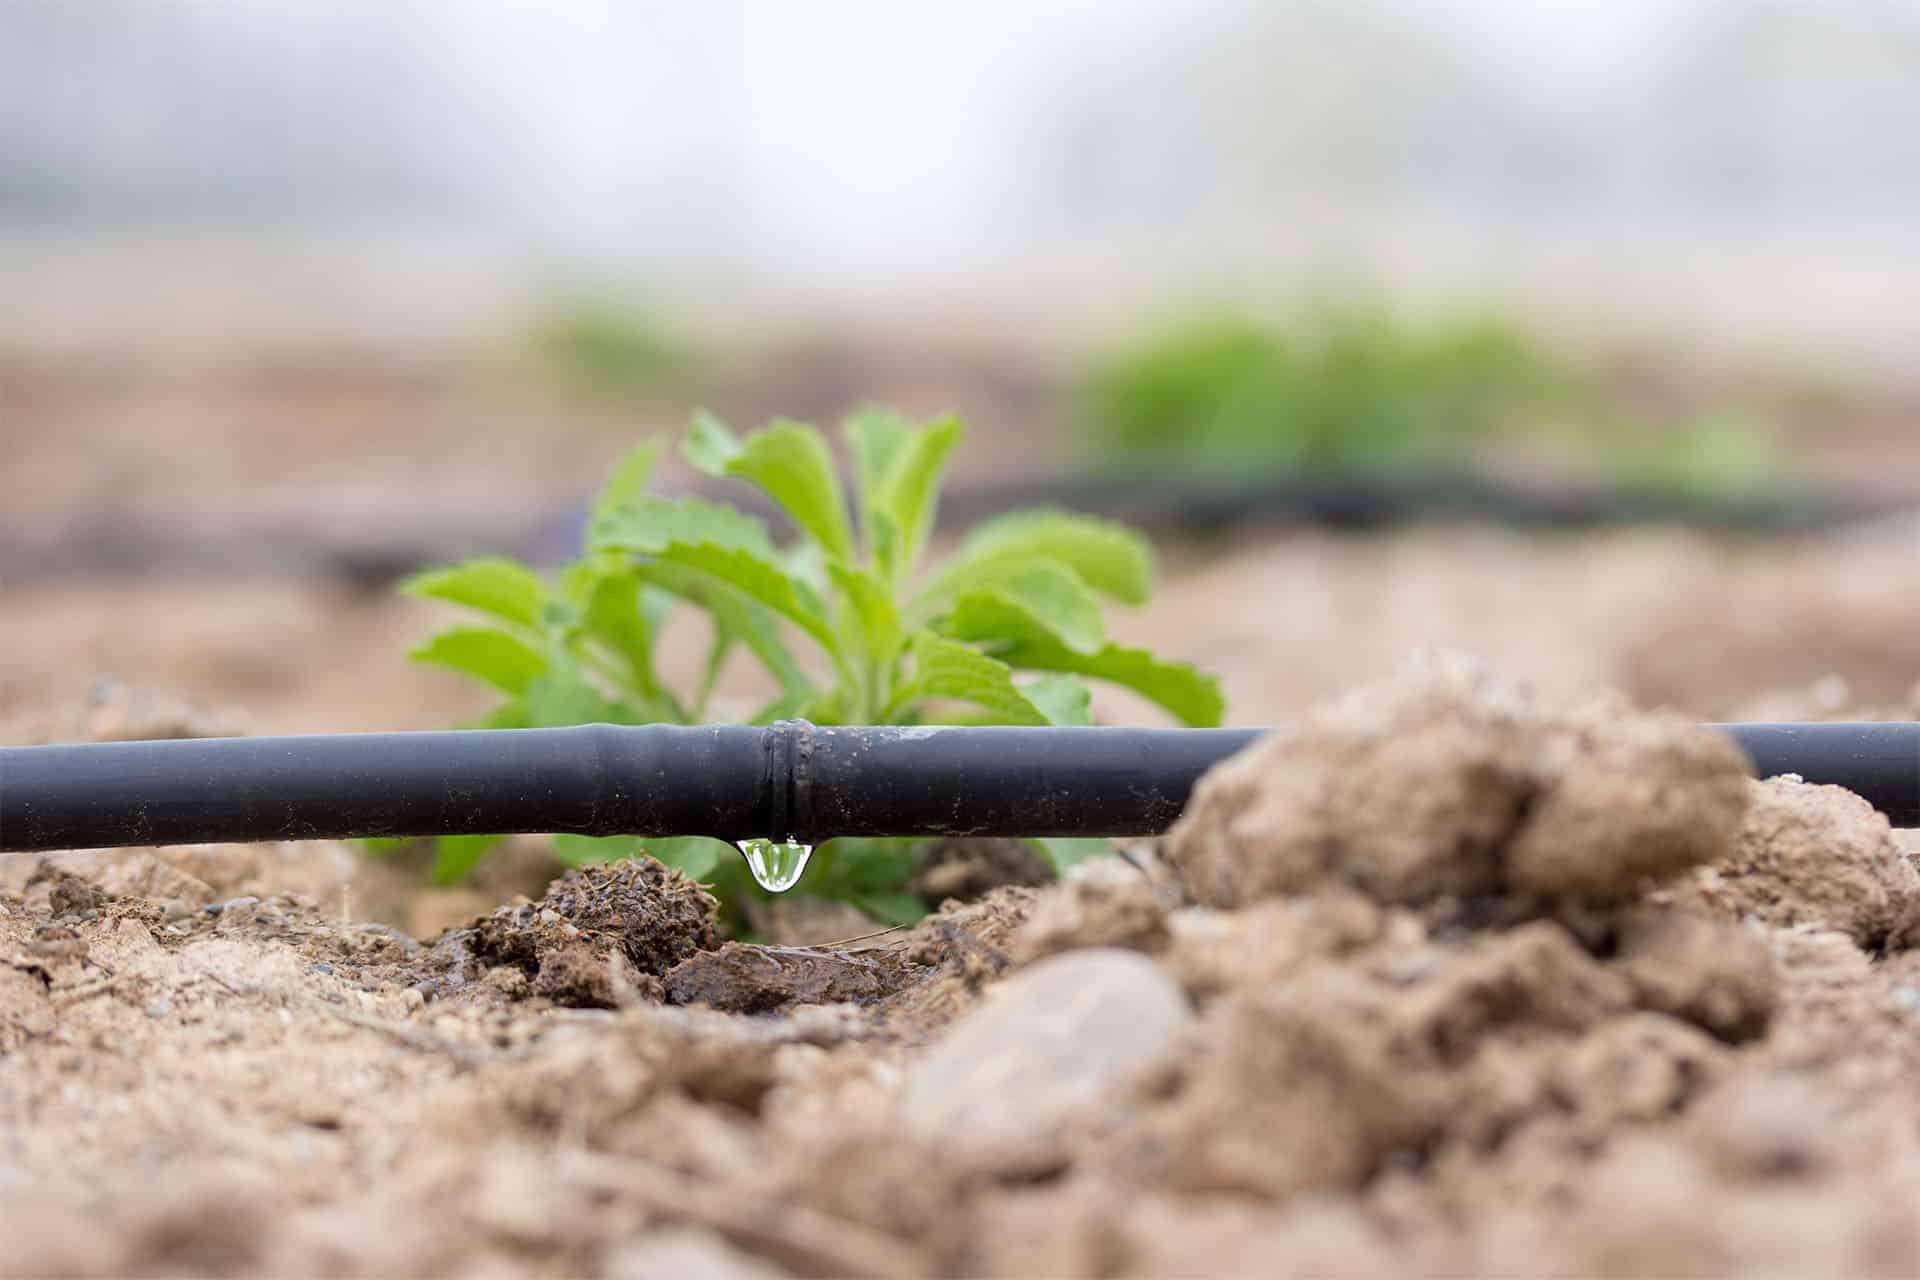
Hii paipu inatumiwa kupitisha maji ili kunyunyuzia mimea katika shamba, ili wakulima wasipaswe kungoja mvua ndo mimea yao ikue.